Wendlingen–Ulm high-speed railway

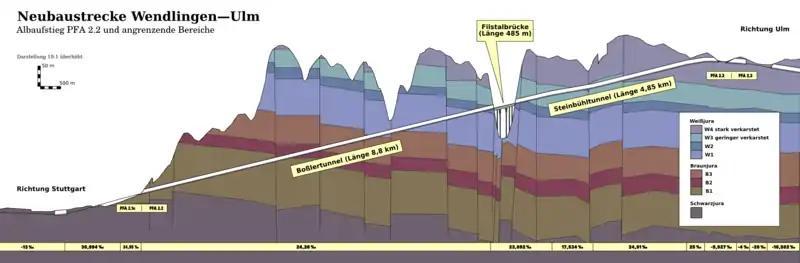
A cross section of the line's route, showing the geolocial layers through which tunnels were built.

Construction was initially planned to commence in 2005, but was pushed back due to budget cuts. This changed in 2007, when the Federal Government, the State of Baden-Württemberg and Deutsche Bahn announced that the project had been officially approved. €2.0 billion would be invested in the Wendlingen-Ulm high-speed line, along with €2.8 billion in Stuttgart 21. Baden-Württemberg agreed to provide funds of €950 million for the Wendlingen-Ulm line, but the Federal Government will not provide funding for it before 2016.